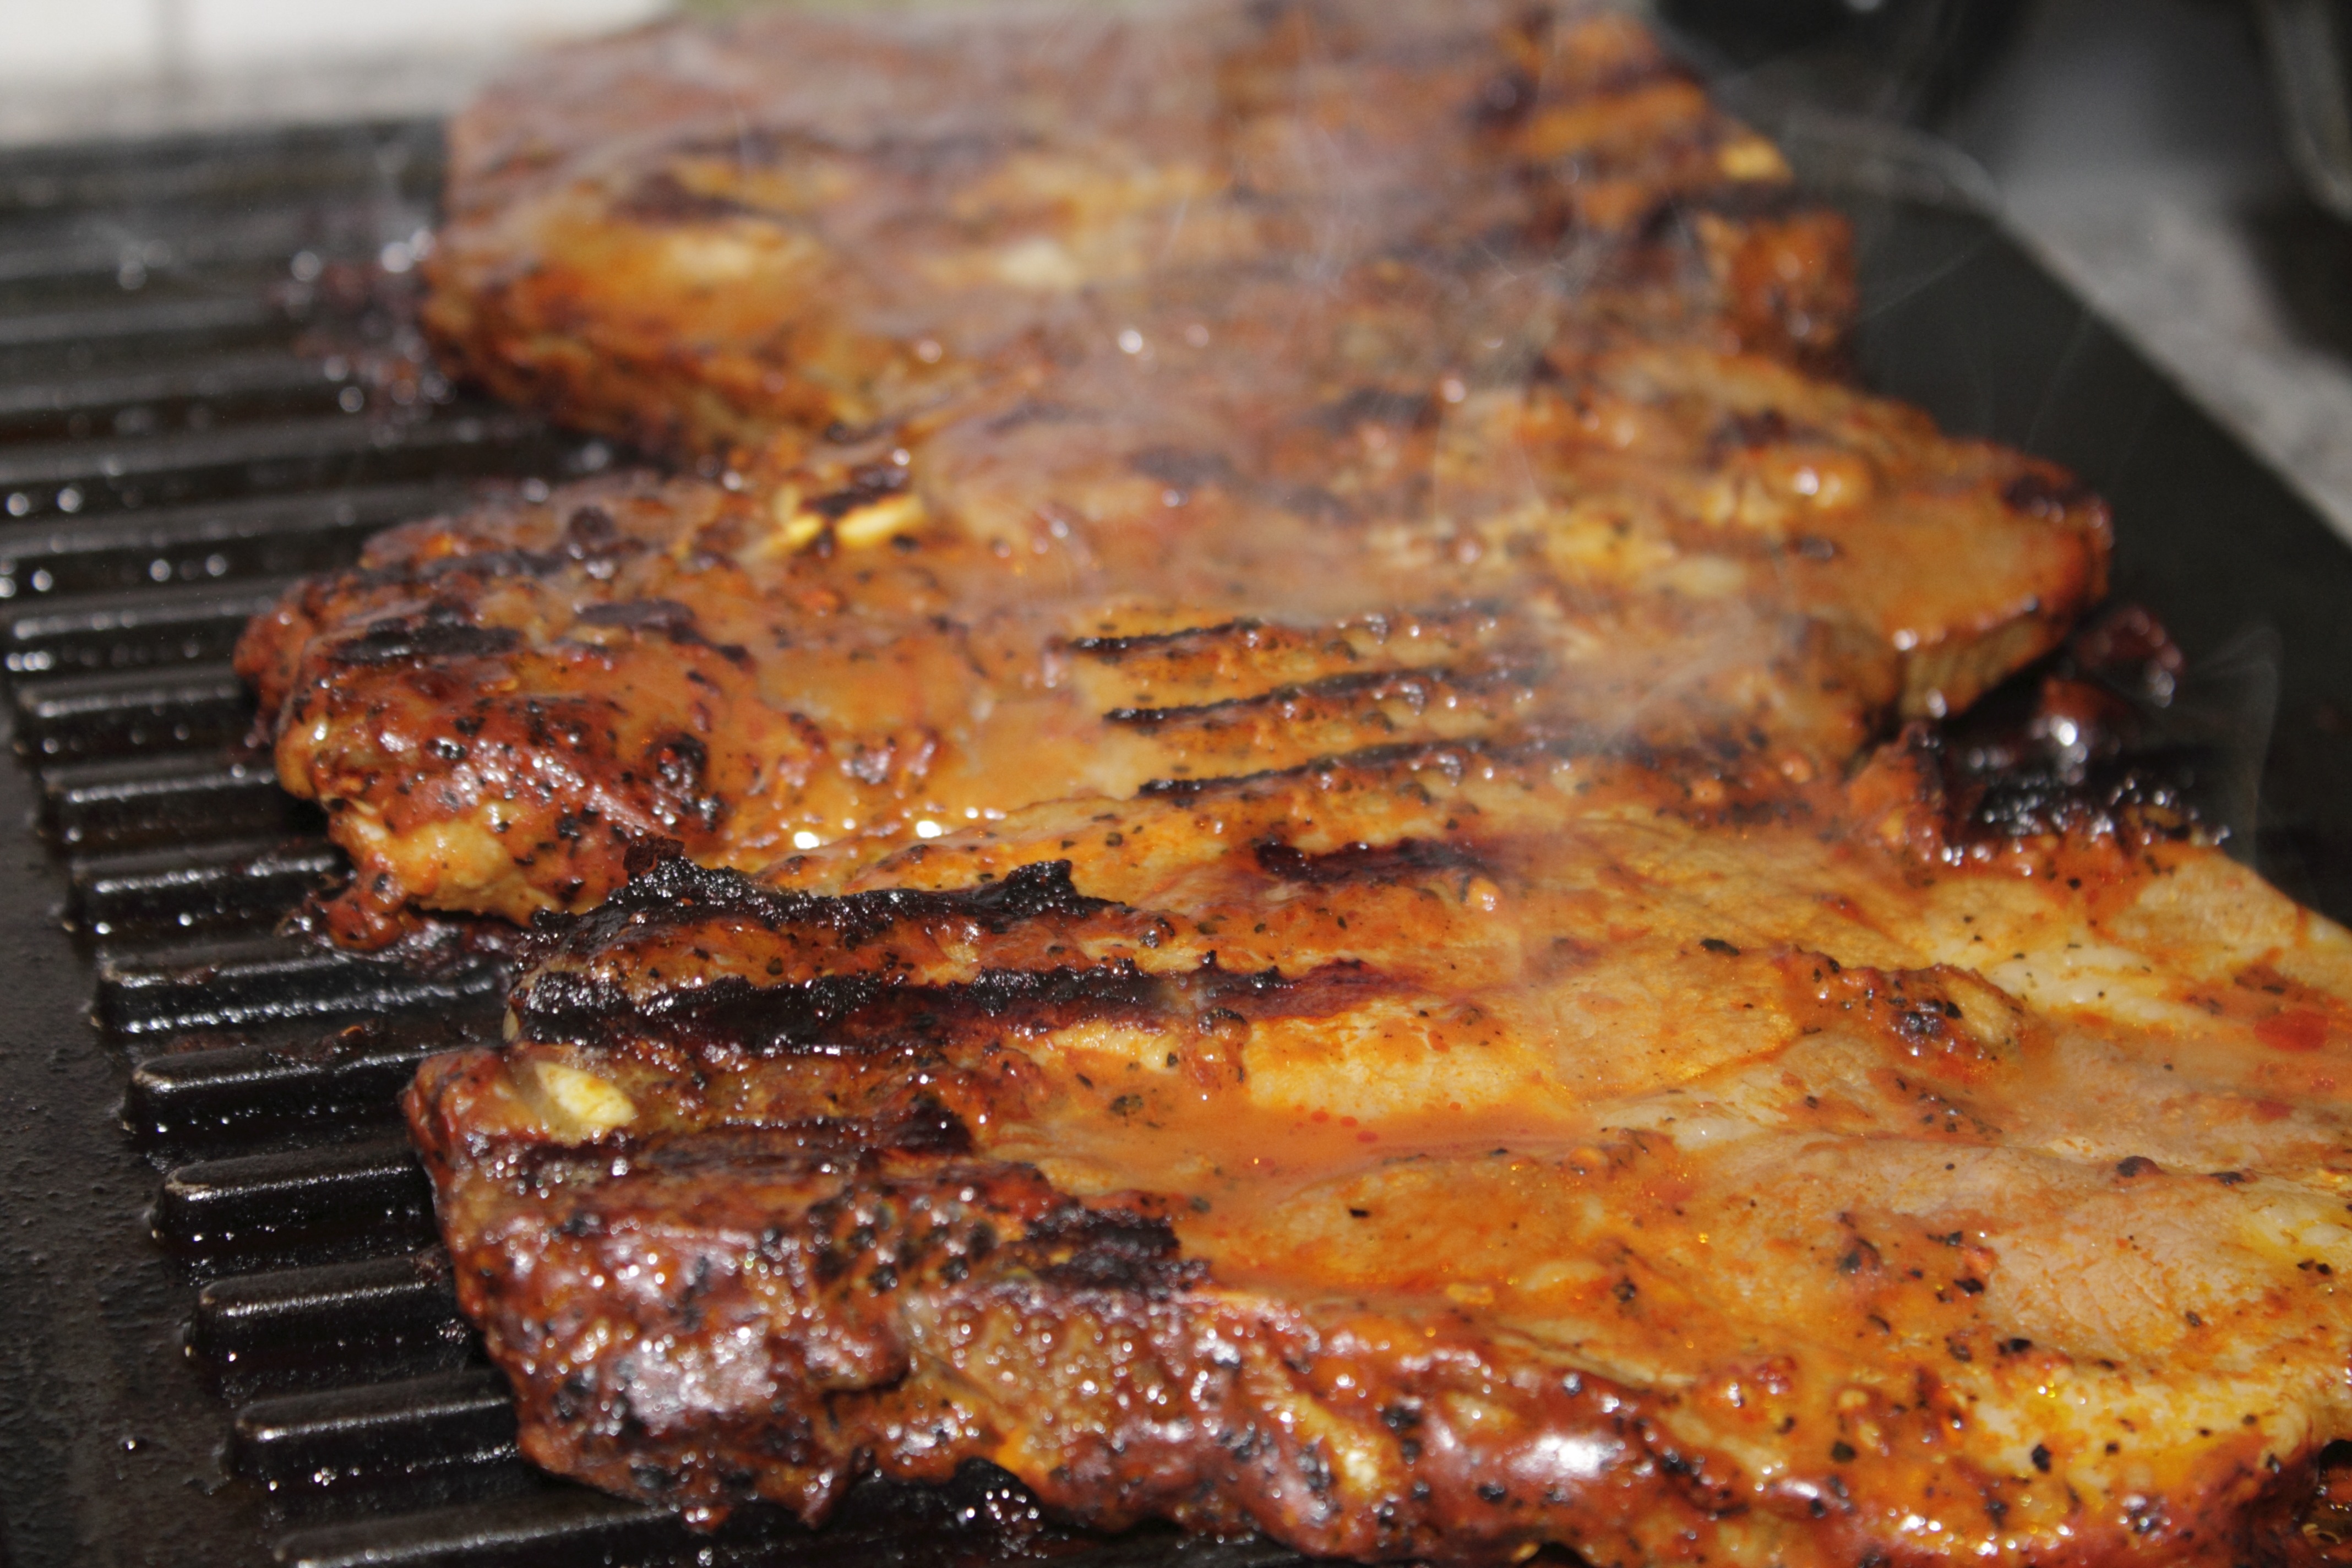
dish, food, cooking, fish, eat, meat, lunch, barbecue, cuisine, delicious, steak, pork chop, grill, fried, dinner, fry, roasting, grilled, grilling, meat products, spare ribs, grill party, tasteful, animal source foods, carne asada, meat product